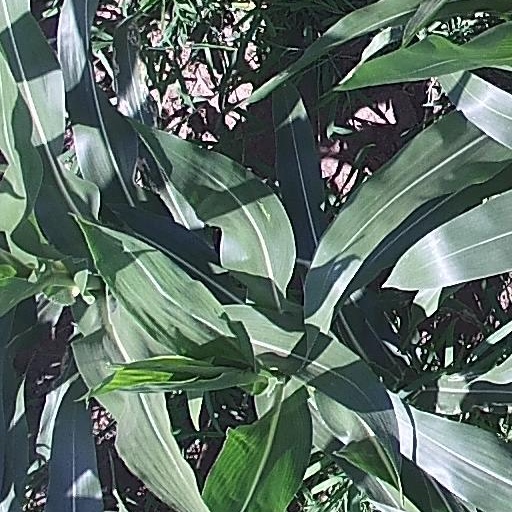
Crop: maize; corn